Tata Motors

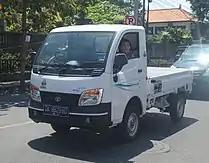
Tata Super Ace

The Nano was launched in 2009 as a city car intended to appeal as an affordable alternative to the section of the Indian populace that is primarily the owner of motorcycles and has not bought their first car. Initially priced at ₹100,000 (US$1,500), the vehicle attracted a lot of attention for its relatively low price. However, the Nano was very poorly rated for safety and in 2018, Cyrus Mistry, chairman of the Tata Group, called the Tata Nano a failed project, with production ending in May 2018.